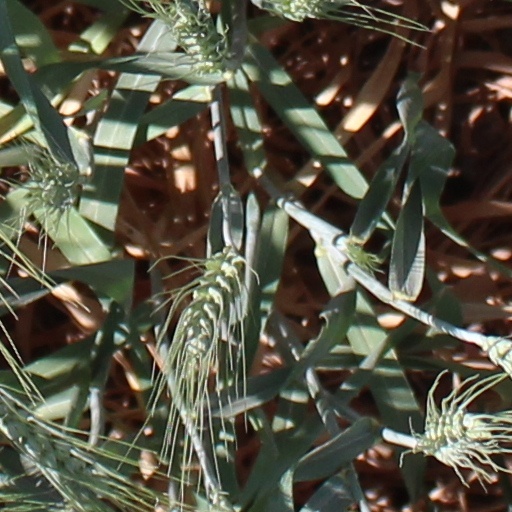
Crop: wheat